Altiplano–Puna volcanic complex

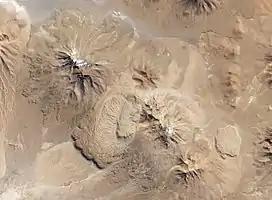
The lobate flows of the Cerro Chao lava dome

The Altiplano–Puna volcanic complex, also known as APVC, is a complex of volcanic systems in the Puna of the Andes. It is located in the Altiplano area, a highland bounded by the Bolivian Cordillera Real in the east and by the main chain of the Andes, the Western Cordillera, in the west. It results from the subduction of the Nazca Plate beneath the South American Plate. Melts caused by subduction have generated the volcanoes of the Andean Volcanic Belt including the APVC. The volcanic province is located between 21° S–24° S latitude. The APVC spans the countries of Argentina, Bolivia and Chile.